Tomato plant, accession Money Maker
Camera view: horizontal (90 deg, fisheye); turntable rotation: 210 degrees
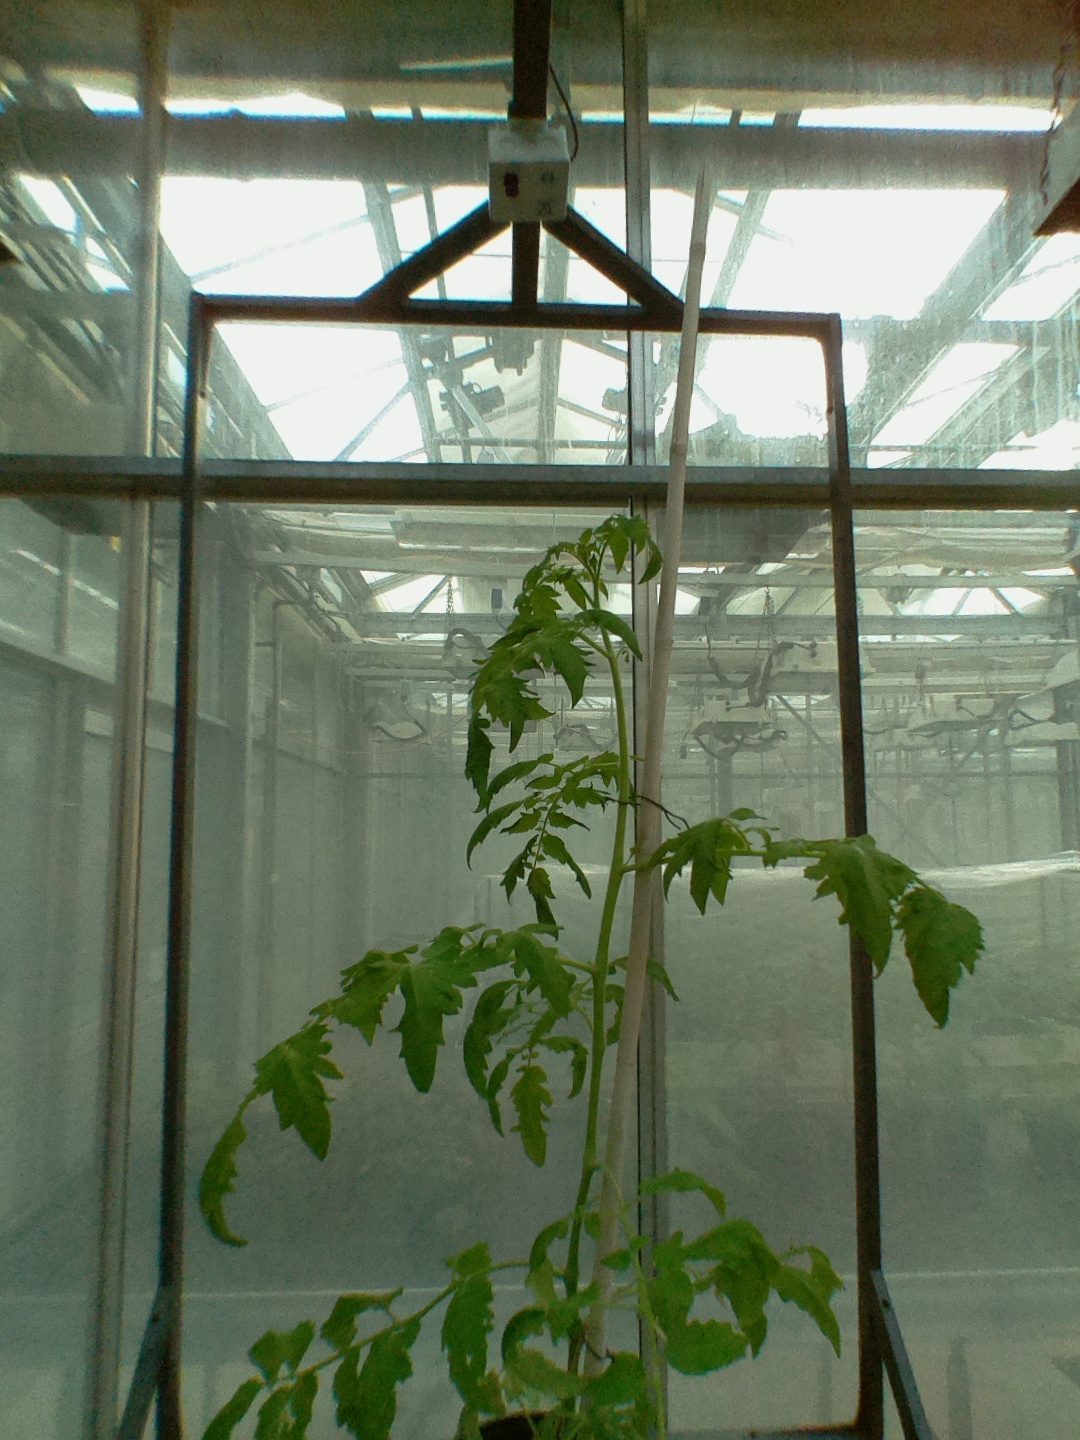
BBCH growth stage 60: First flowers open